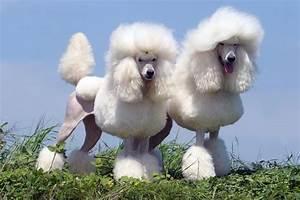
dog